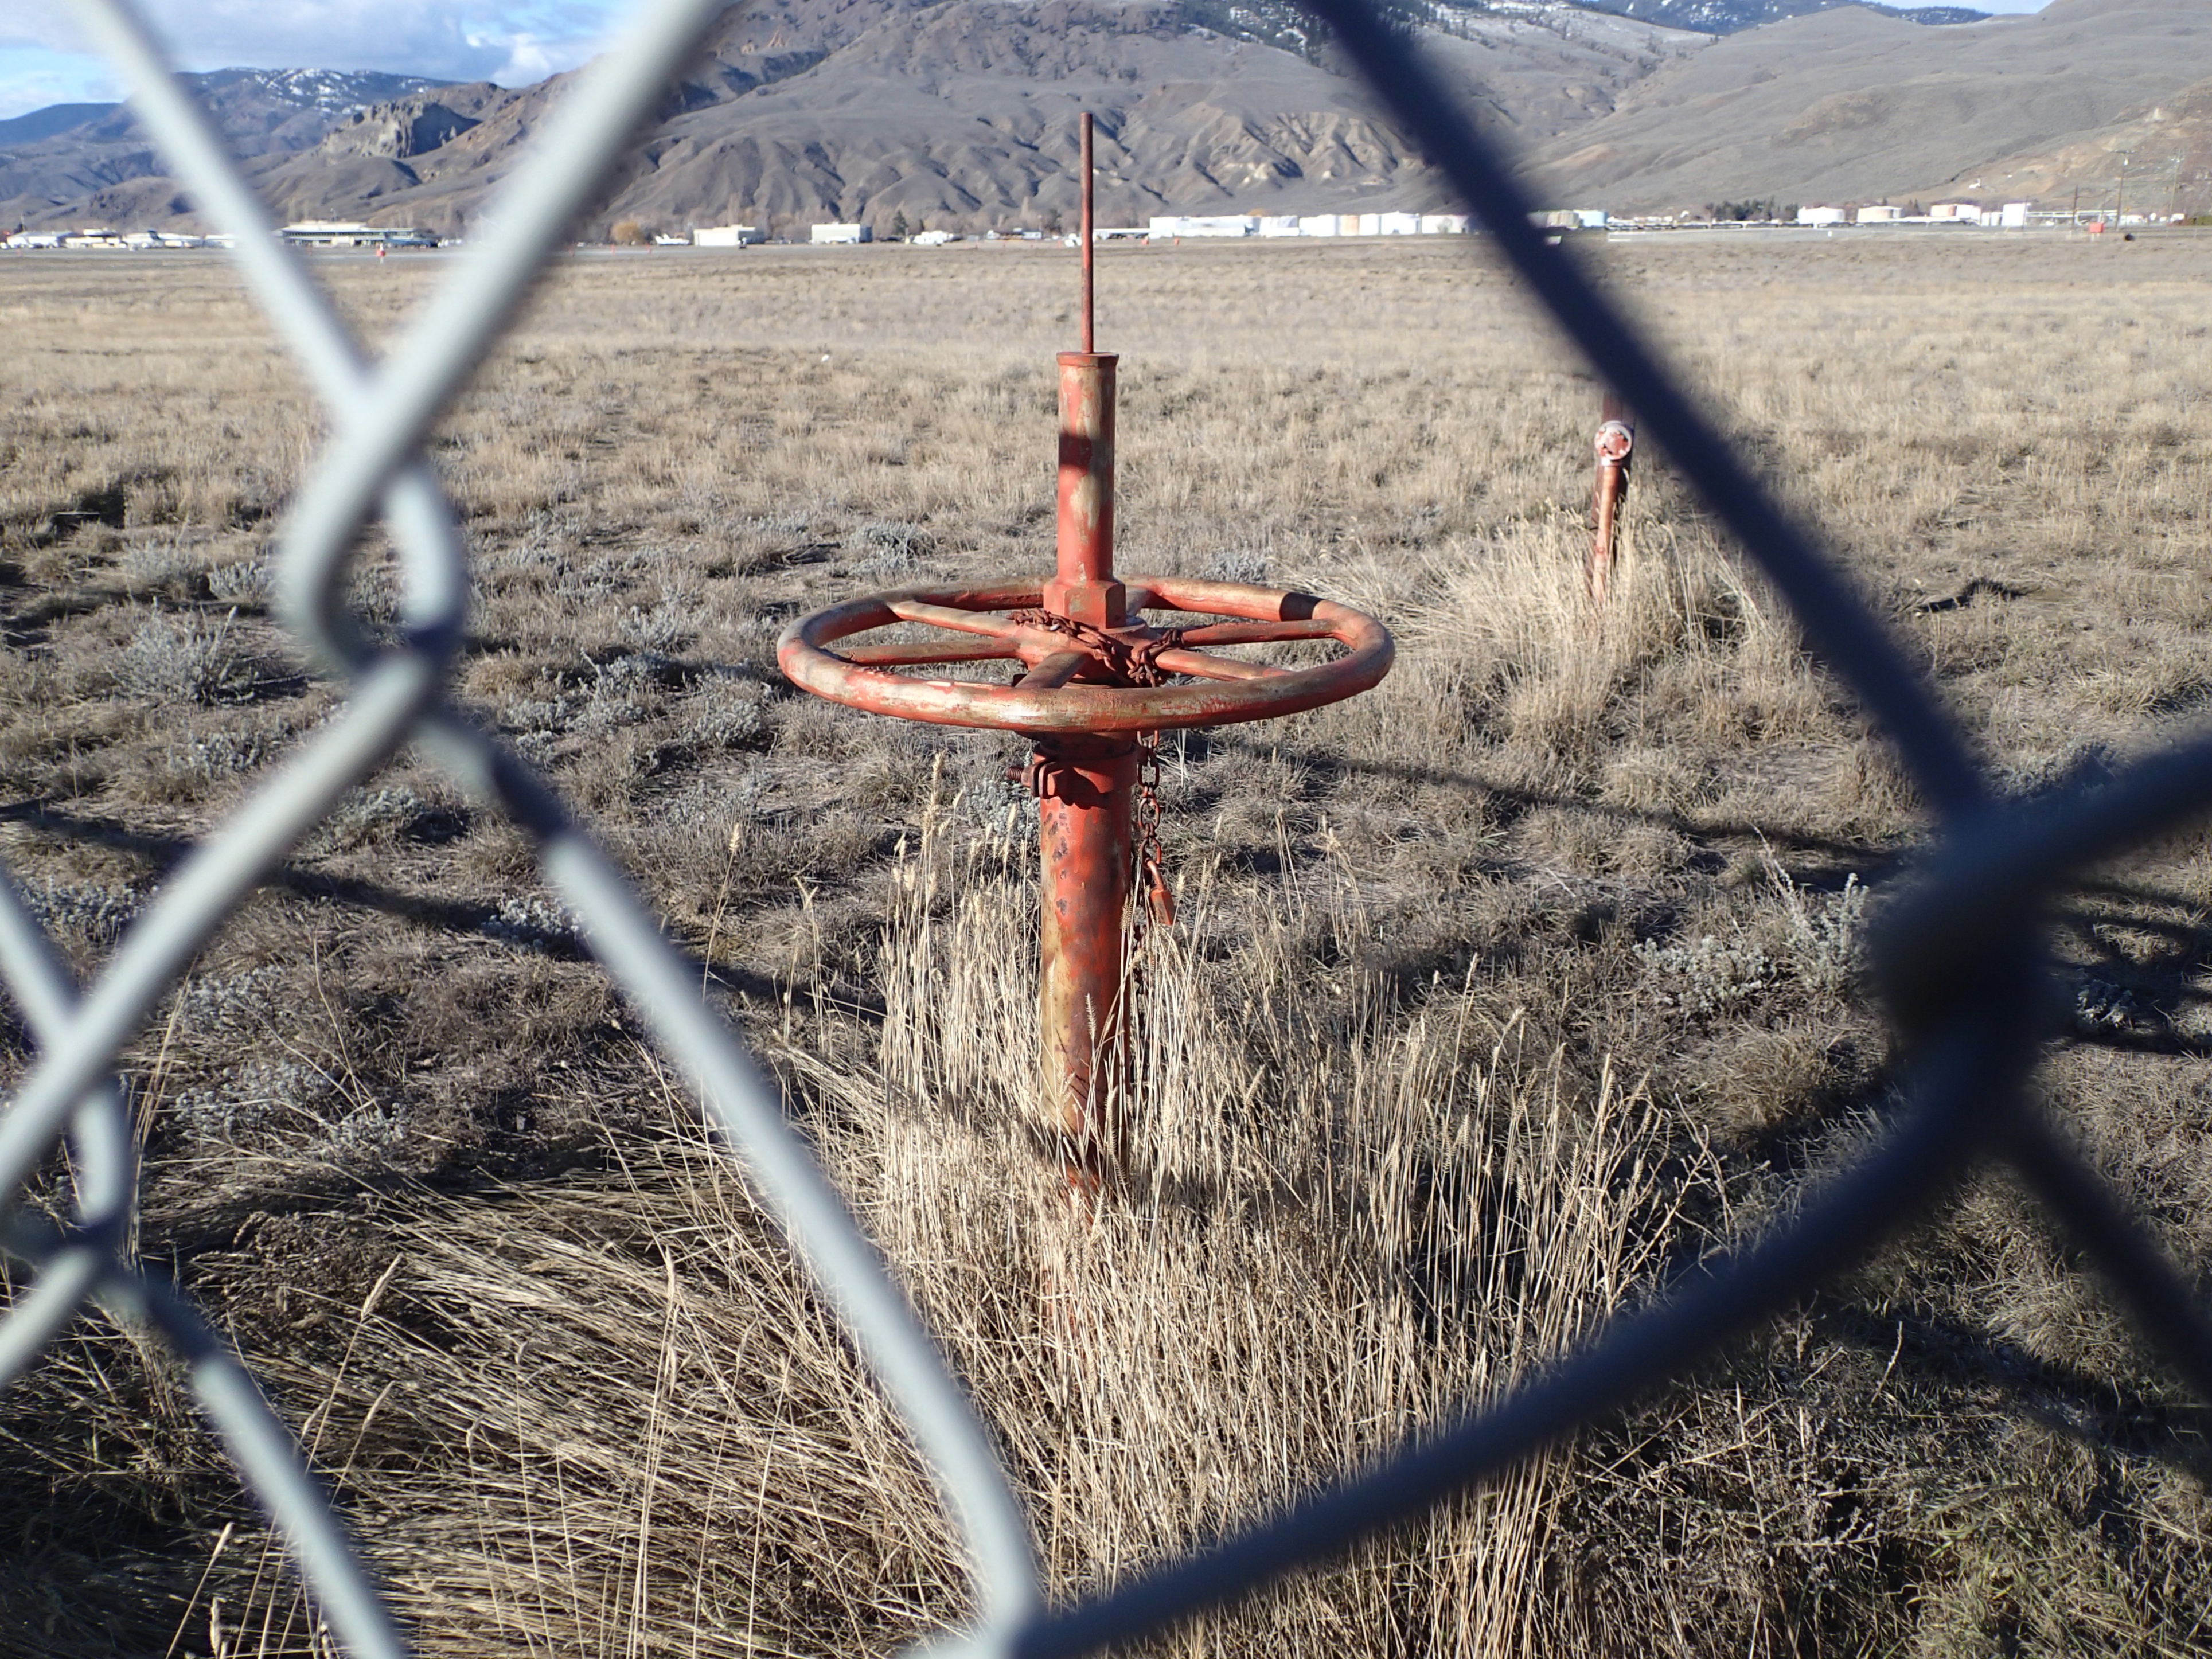
wind, soil